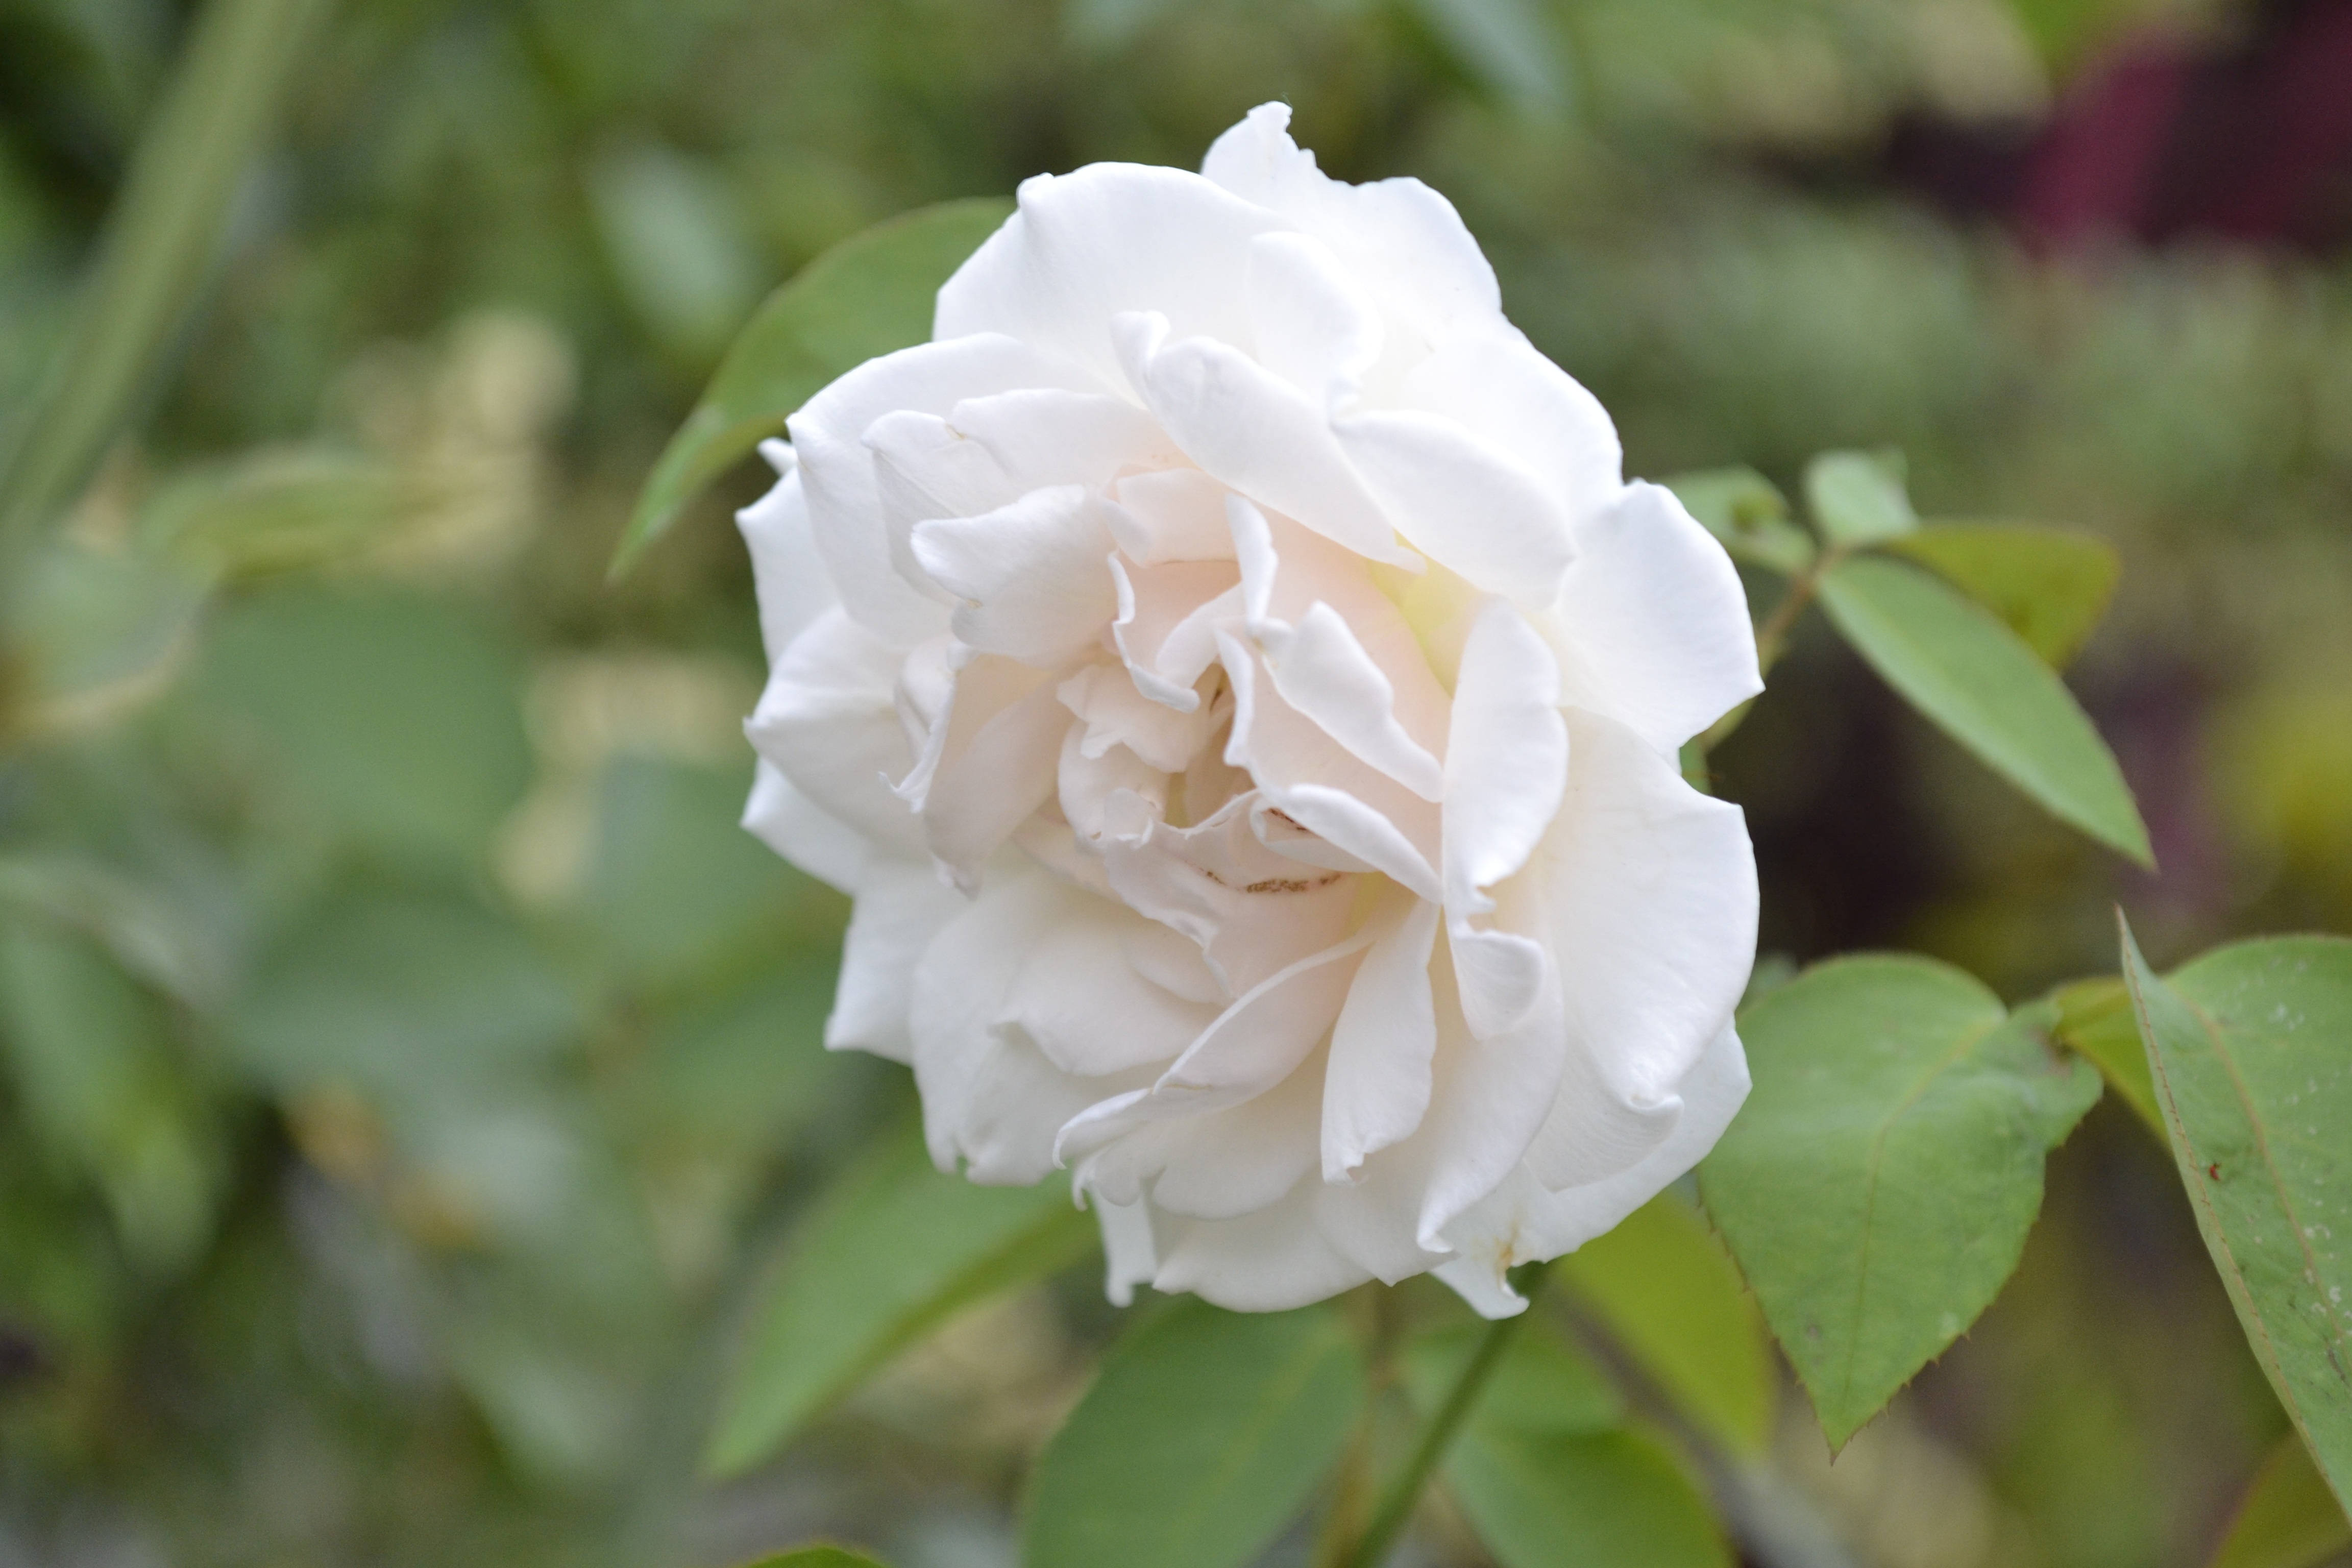
nature, blossom, plant, flower, petal, rose, botany, garden, flora, flowers, shrub, rosa, herbs, floribunda, macro photography, jasmine, flowering plant, garden roses, rose family, land plant, rosa centifolia